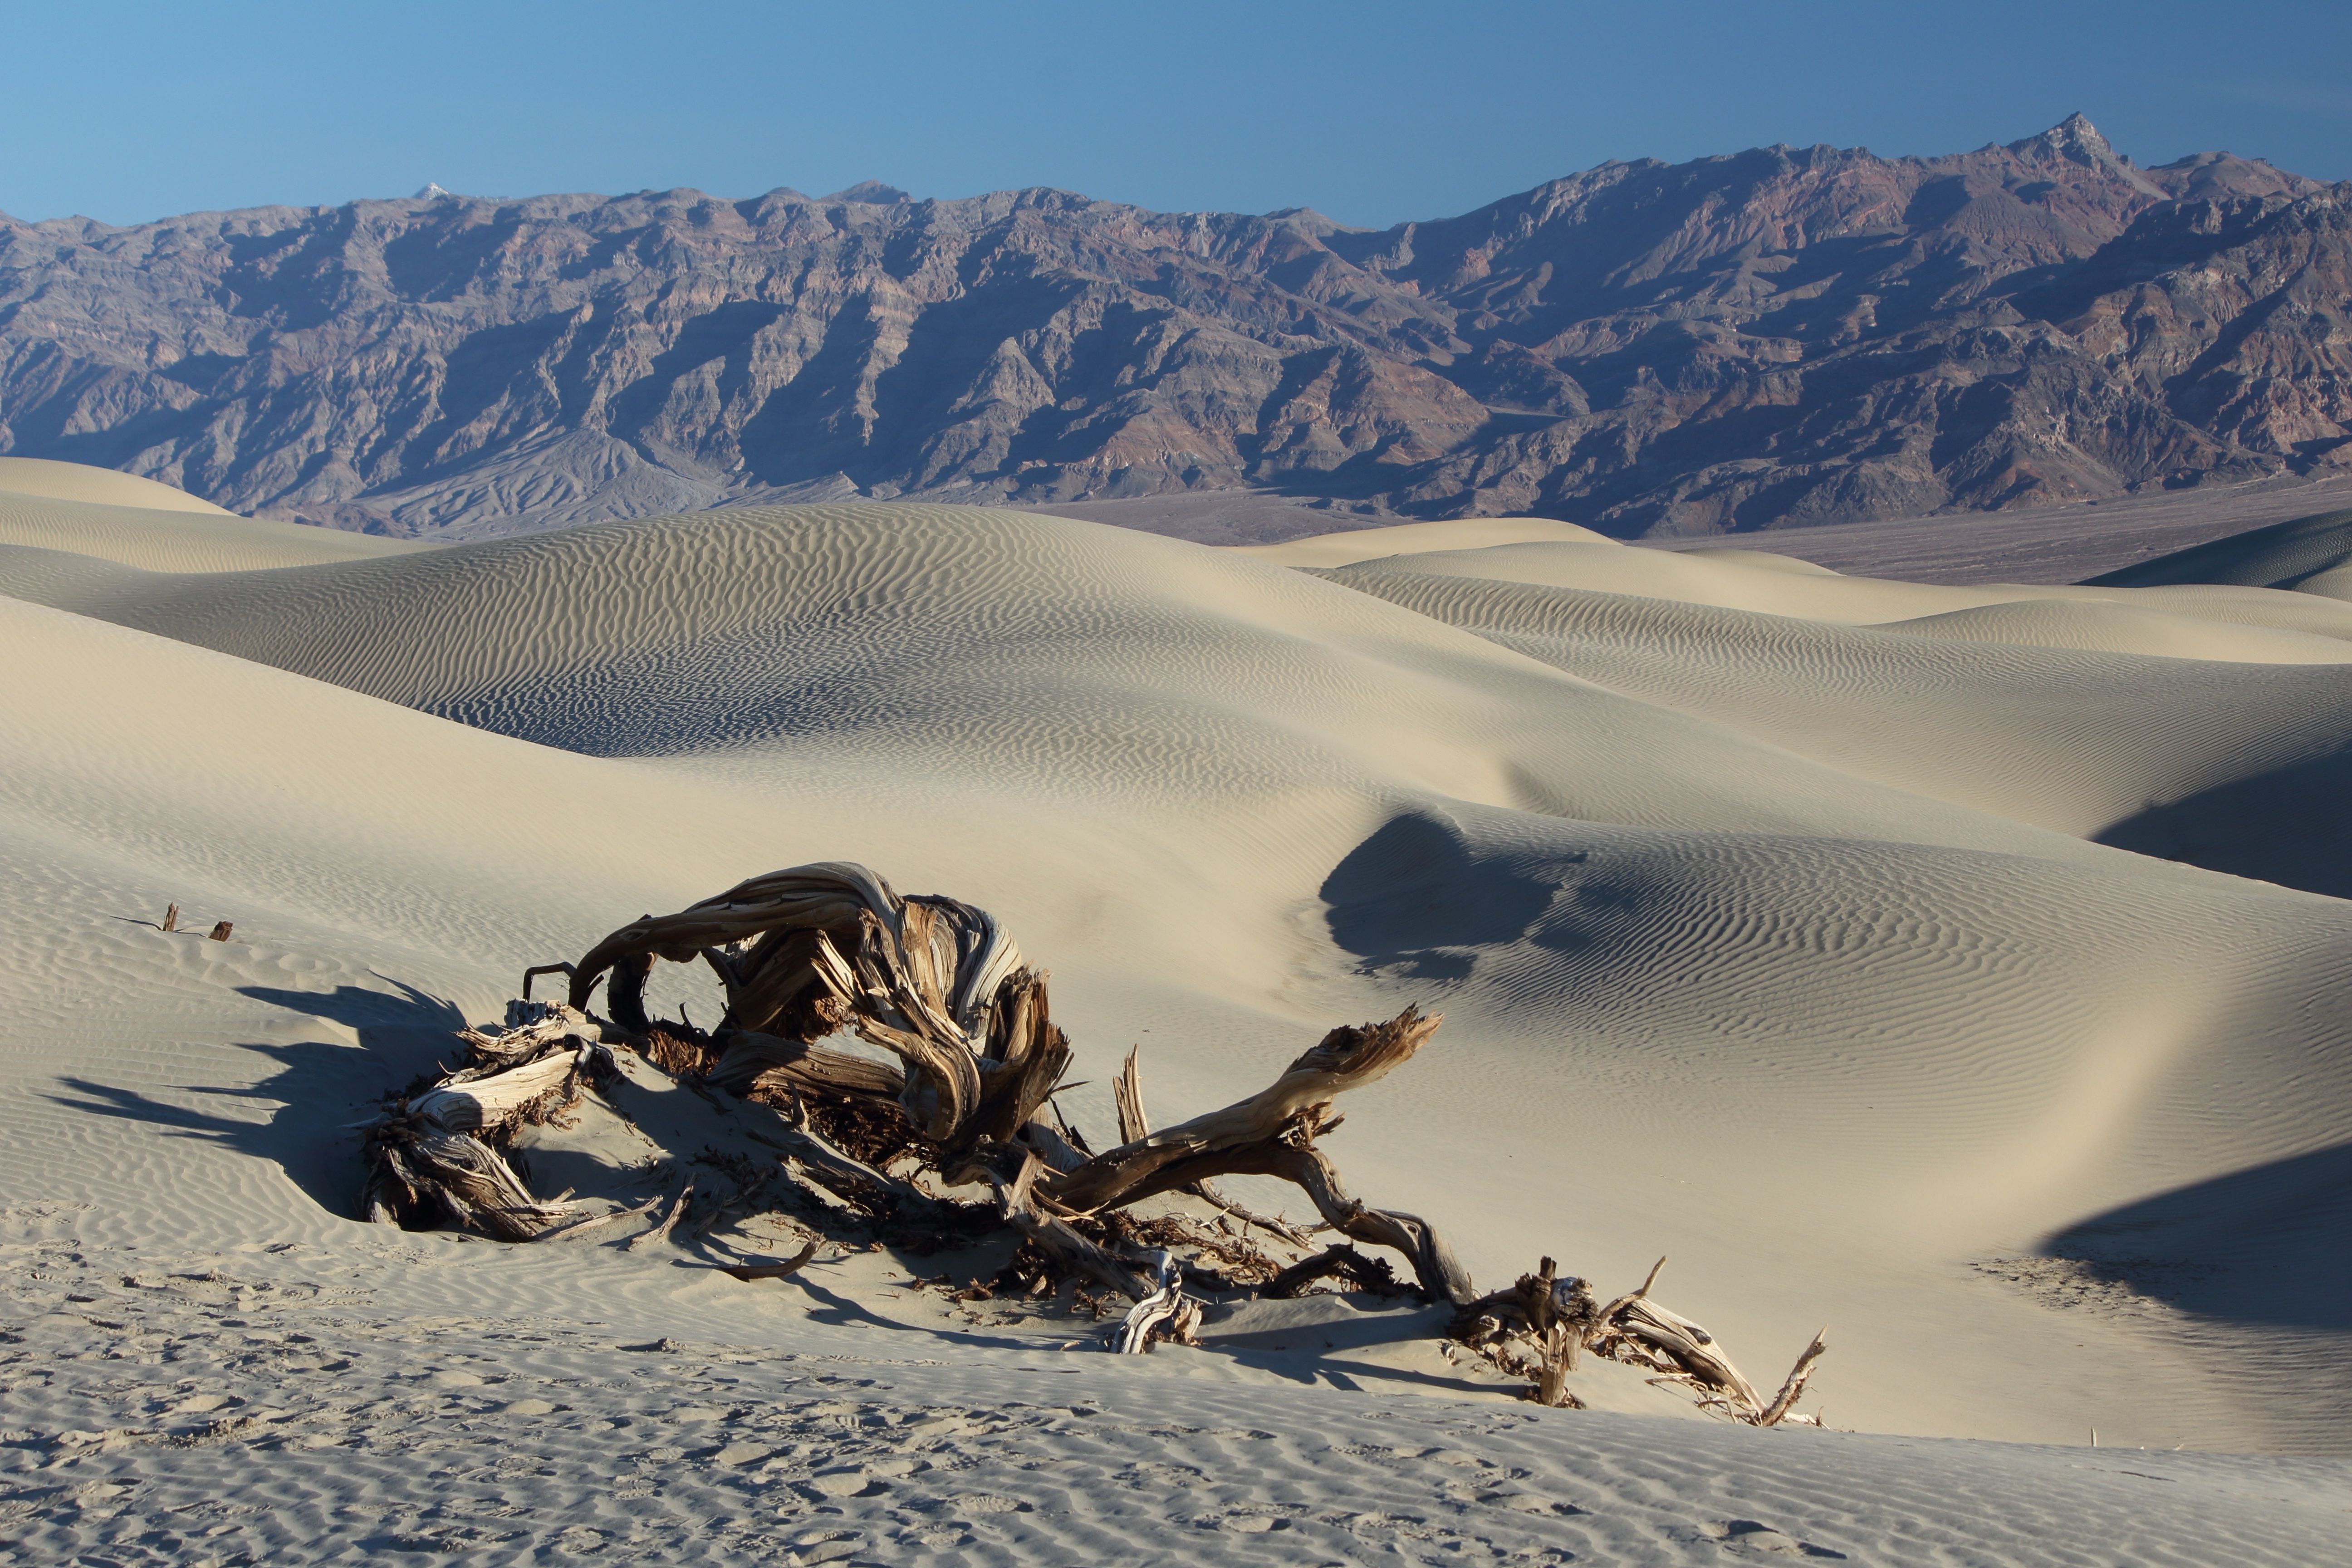
landscape, tree, wilderness, mountain, snow, winter, wood, arid, desert, mountain range, desolate, vehicle, arctic, dead, season, winter sport, sports, racing, death valley, ski touring, sand dunes, auto racing, natural environment, mountainous landforms, geological phenomenon